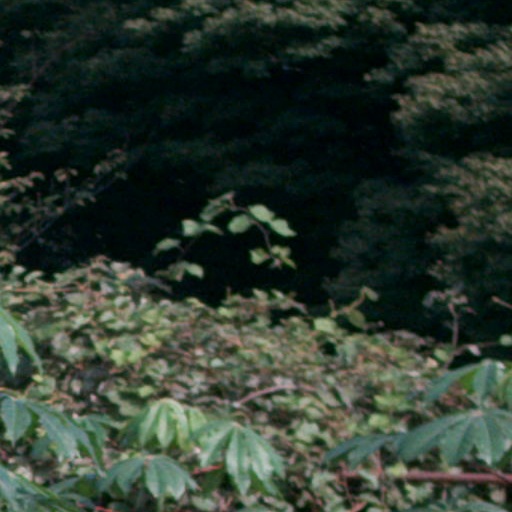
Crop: cassava